Hurricane Hanna (2008)

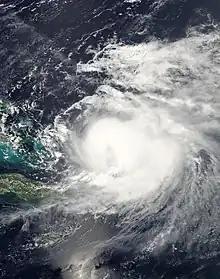
Hanna at peak intensity over the Turks and Caicos Islands on September 1

Hurricane Hanna was a moderately powerful but deadly tropical cyclone that caused extensive damage across the Western Atlantic, mostly in the Turks and Caicos Islands and the East Coast of the United States. The eighth named storm and fourth hurricane of the 2008 Atlantic hurricane season. It formed east-northeast of the northern Leeward Islands on August 28. Initially, the storm struggled to intensify due to moderate wind shear as it moved westwards towards the Bahamas. By August 31, Hanna had drifted southwards and began intensifying while over the Bahamas; it attained its peak intensity as a Category 1 hurricane while over the Turks and Caicos Islands. Due to the outflow of the nearby Hurricane Gustav, Hanna weakened back into a tropical storm the next day as it began to drift northwestwards towards the Southeastern United States. The storm struck Myrtle Beach, South Carolina, before moving up the Eastern Seaboard to become an extratropical cyclone as it moved by New England into Atlantic Canada early on September 7. The system raced across the North Atlantic, sweeping west of Great Britain on September 10 before turning north and becoming absorbed by a stronger extratropical cyclone between Iceland and Greenland late on September 12.